A-League Men

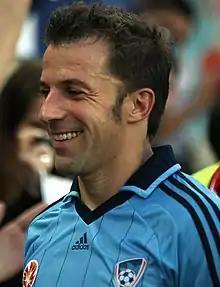
Alessandro Del Piero joined the league in 2012, as Sydney FC's marquee player.

The A-League match-day squad includes the typical 11 players, and five substitutes of which one must be a goalkeeper. Prior to the 2013–14 season, just four substitutes including one goalkeeper were allowed to be named in the starting line-ups for the teams.